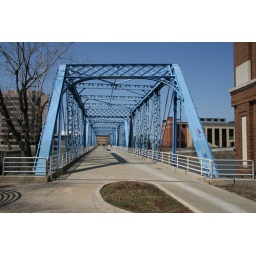
Former rail bridge now used for pedestrian use in Grand Rapids Michigan. This bridges cross the Grand River.